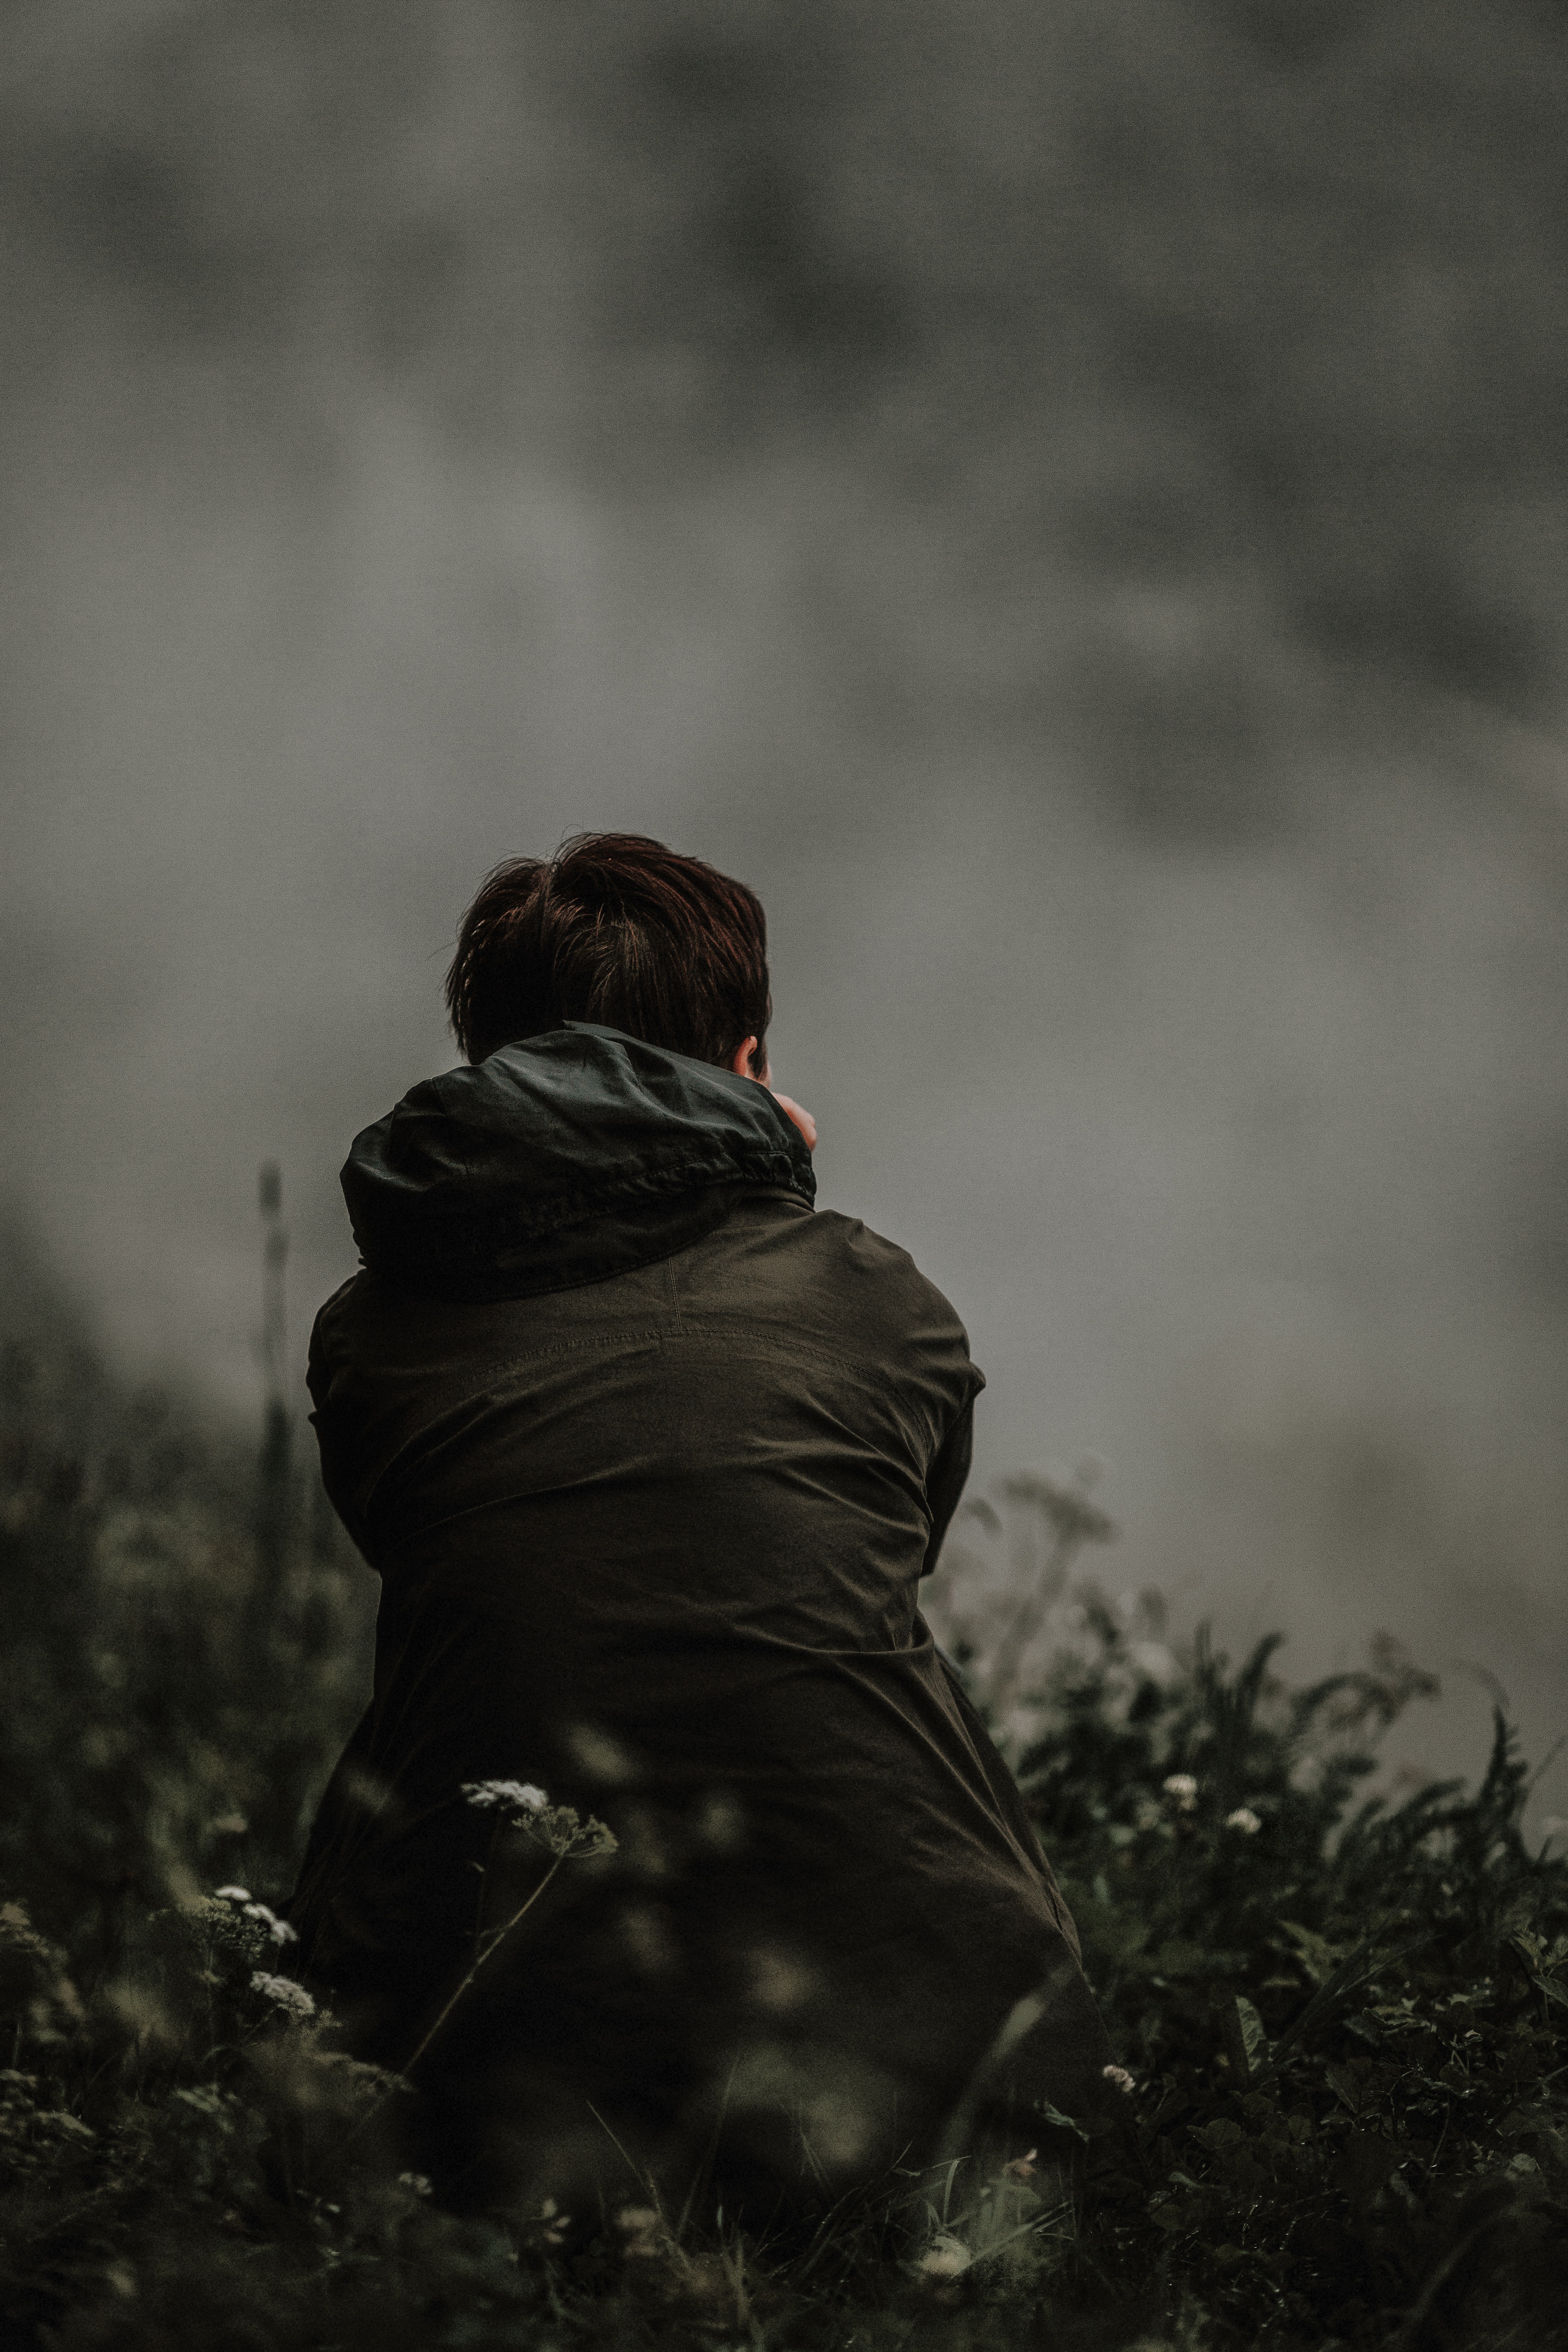
black, sky, atmospheric phenomenon, water, photography, cloud, tree, atmosphere, leaf, human, black and white, darkness, grass, smoke, forest, branch, monochrome, stock photography, plant, winter, sitting